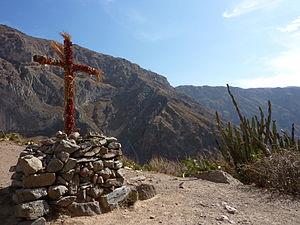
Croix décorée de fleurs de géraniums, Malata, Cabanaconde, Pérou